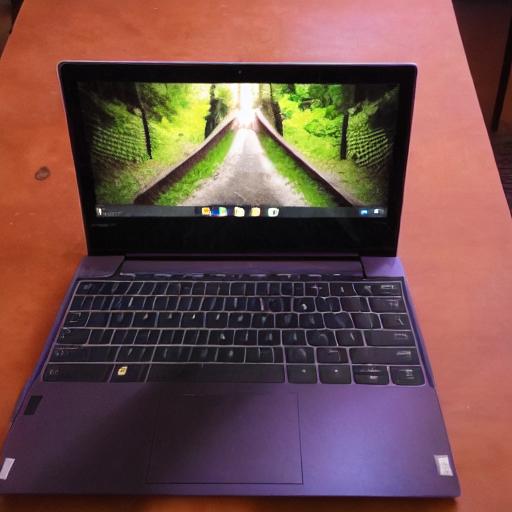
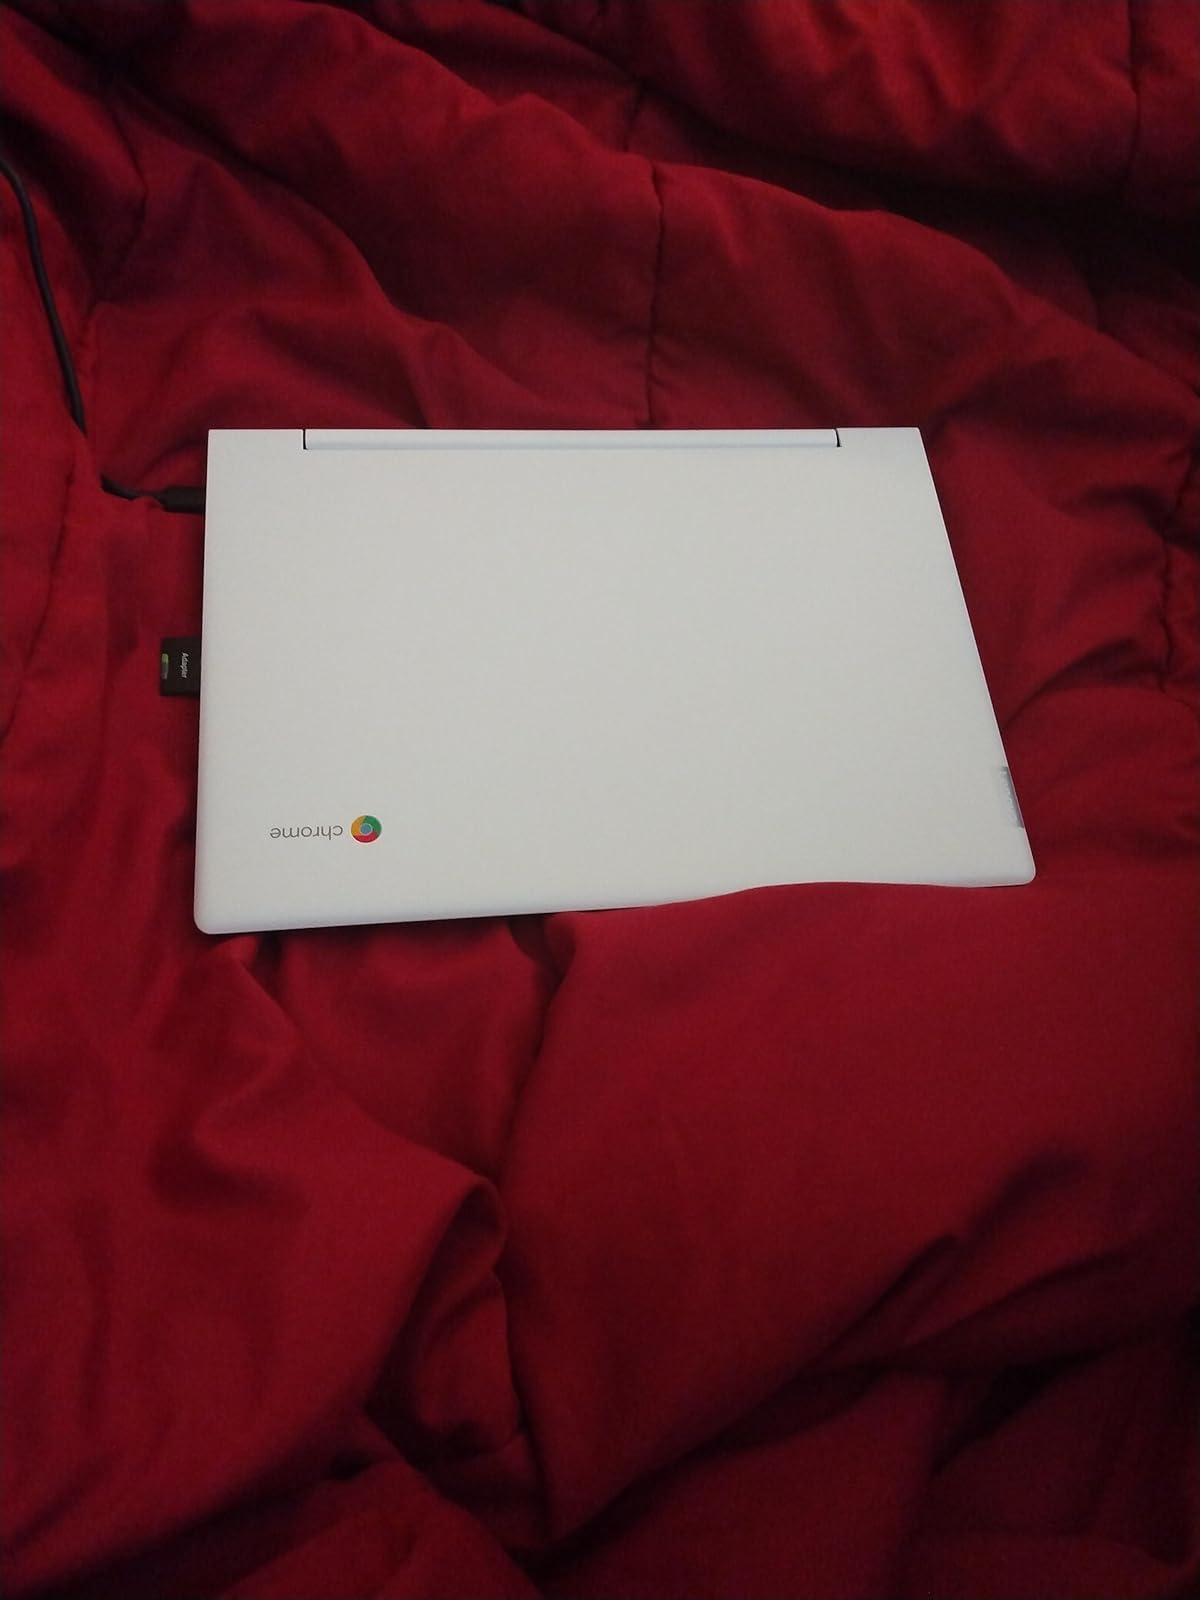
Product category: laptop
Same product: no